Louis Delétraz

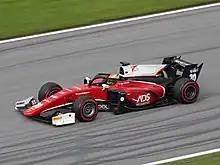
Delétraz at the 2018 Spielberg Formula 2 round with Charouz Racing System

Delétraz switched teams for the 2018 season, moving to Charouz Racing System to partner former Ferrari Driver Academy member Antonio Fuoco. Having scored second places during the sprint races in Monaco and Le Castellet respectively, the Swiss driver ended up tenth in the championship.